Elan Valley Reservoirs

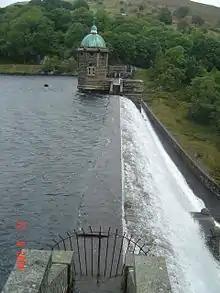
Pen-y-garreg dam, .

There are four main dams and reservoirs (constructed 1893–1904 in Elan Valley, and 1946–1952 at Claerwen) with a potential total capacity of nearly 100,000 megalitres. The dams and reservoirs are: